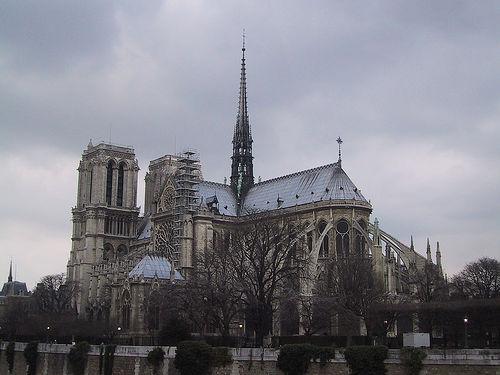
Weather: cloudy or overcast